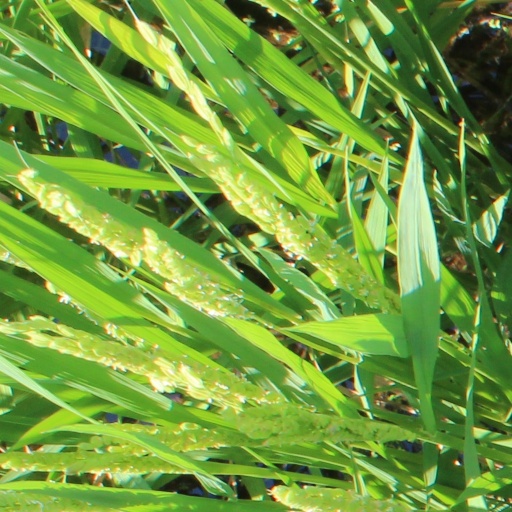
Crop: rice